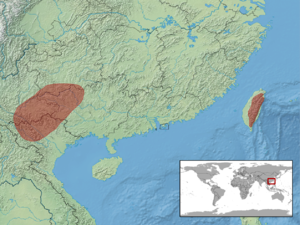
Dopasia harti est une espèce de sauriens de la famille des Anguidae.